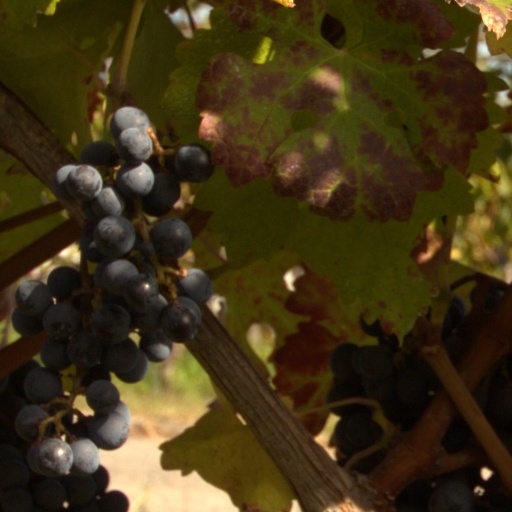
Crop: grape